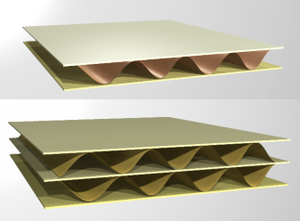
structure de carton ondulé simple et double cannelures. Réalisation personnelle.
Le carton ondulé est un matériau léger et rigide constitué par une ou plusieurs feuilles de papier cannelé collées sur une ou entre plusieurs feuilles cartonnées.
Le terme carton désigne certains types de papiers généralement caractérisés par une rigidité, une épaisseur et/ou un grammage relativement élevés ; cependant, la distinction peut être faite en fonction des caractéristiques et de l’emploi. Par exemple, certains matériaux cannelés légers sont considérés comme des cartons alors que les feuilles de papier buvard ou certains supports artistiques à fort grammage sont considérés comme des papiers.